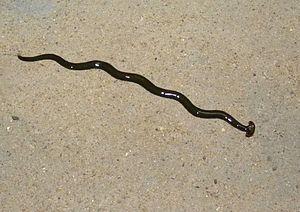
Bipalium kewense est une espèce hermaphrodite de Plathelminthes de la famille des Bipaliidae.